Mikhail Gnessin

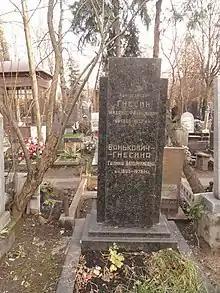
Gnessin's grave at Novodevichy Cemetery

The position of Jews in the Soviet Union has always been a difficult one in that, unlike other ethnic minorities, Jewish culture has never received official backing, except in the 1920s...For example, the five volume "History of Music of the Peoples of the USSR" gives information on very small ethnic minorities, while the Jews, number around three million, are ignored. After the late 1930s, mention of Jewish music disappears from Soviet reference books altogether. It is significant that the 1932 edition of the "Great Soviet Encyclopedia" devoted eight-two pages to Jews; the 1952 edition has one page (devoted to Jews)! In the bibliography to that meager article is a classic anti-Semitic text from Germany.